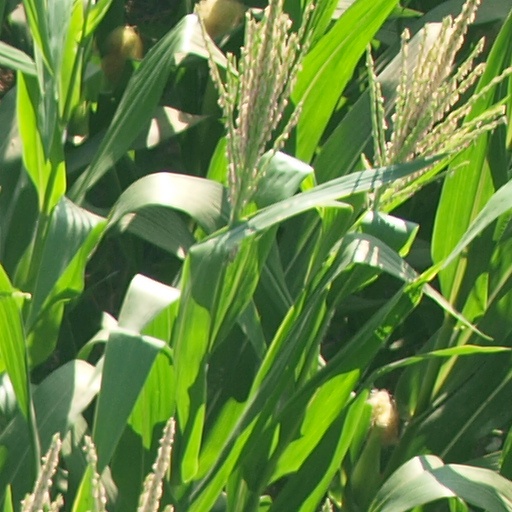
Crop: maize; corn